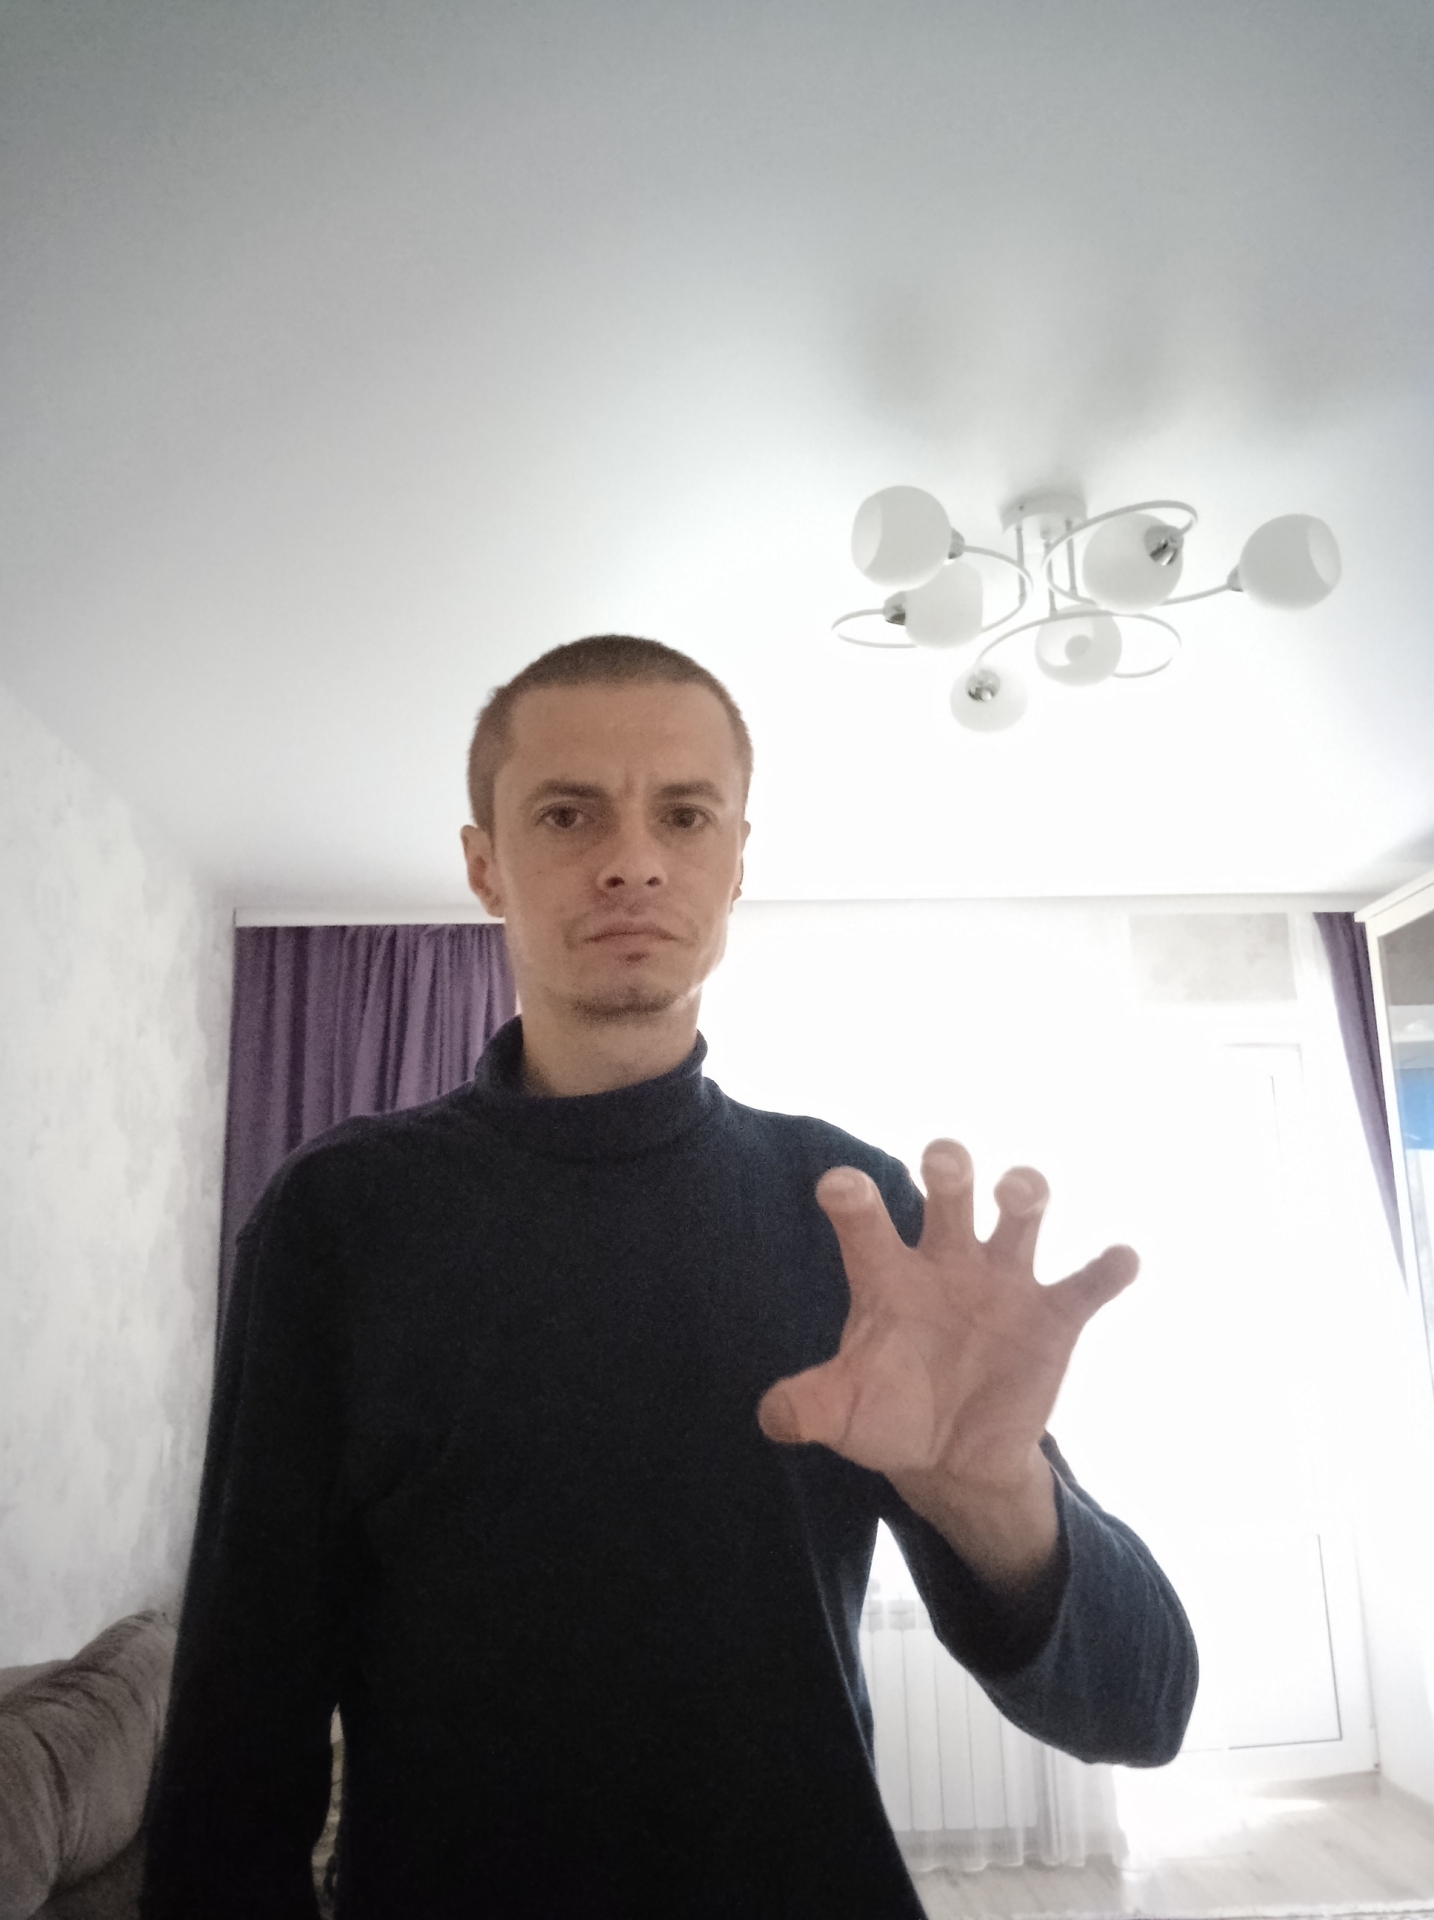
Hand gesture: grabbing